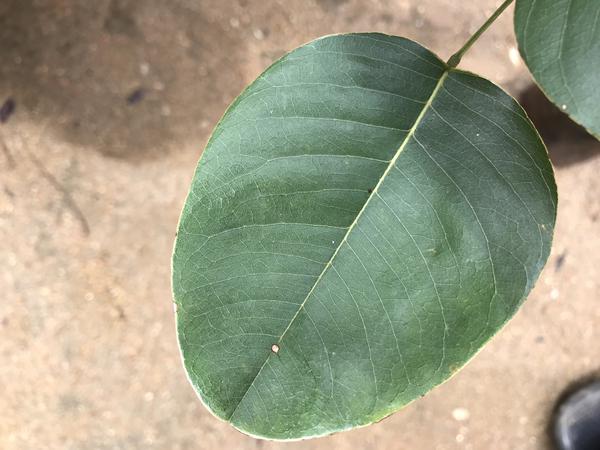
Plant: Raktachandini